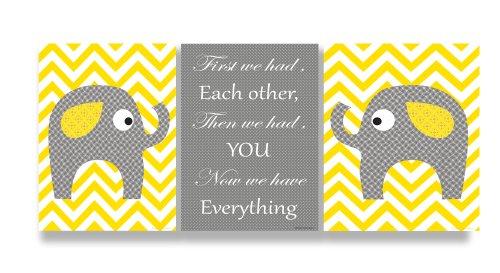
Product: The Kids Room by Stupell Grey Elephants On Yellow Chevron Now We Have You 3-Pc. Rectangle Wall Plaque Set, 11 x 0.5 x 15, Proudly Made in USA
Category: Baby Products | Nursery | Décor | Wall Décor | Wall Plaques
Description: Lithograph Print Mounted on Sturdy 0.5 Inch MDF wood.
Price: $62.39